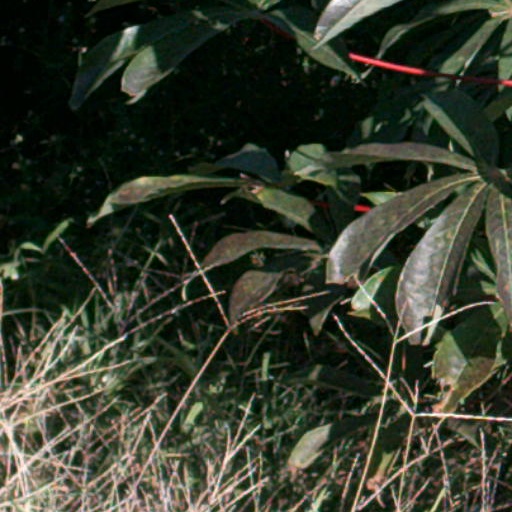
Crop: cassava